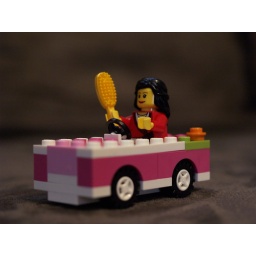
Hairstylist Lego girl, in a pink convertable Lego car :-)